1969 Atlantic hurricane season

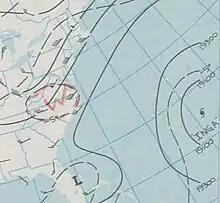
Weather map featuring Hurricane Inga on October 3

Tropical cyclogenesis began early, with a tropical depression that affected Jamaica. Activity briefly went dormant between June 15 and July 25, when the next depression originated. That same day, the season's first named storm, Anna, developed over the eastern Atlantic. There were five tropical cyclones that formed in the month of August – Blanche, Camille, Debbie, Eve, and Francelia. Camille was the most intense tropical cyclone of the season, peaking as a Category 5 hurricane with maximum sustained winds of and a minimum barometric pressure of .